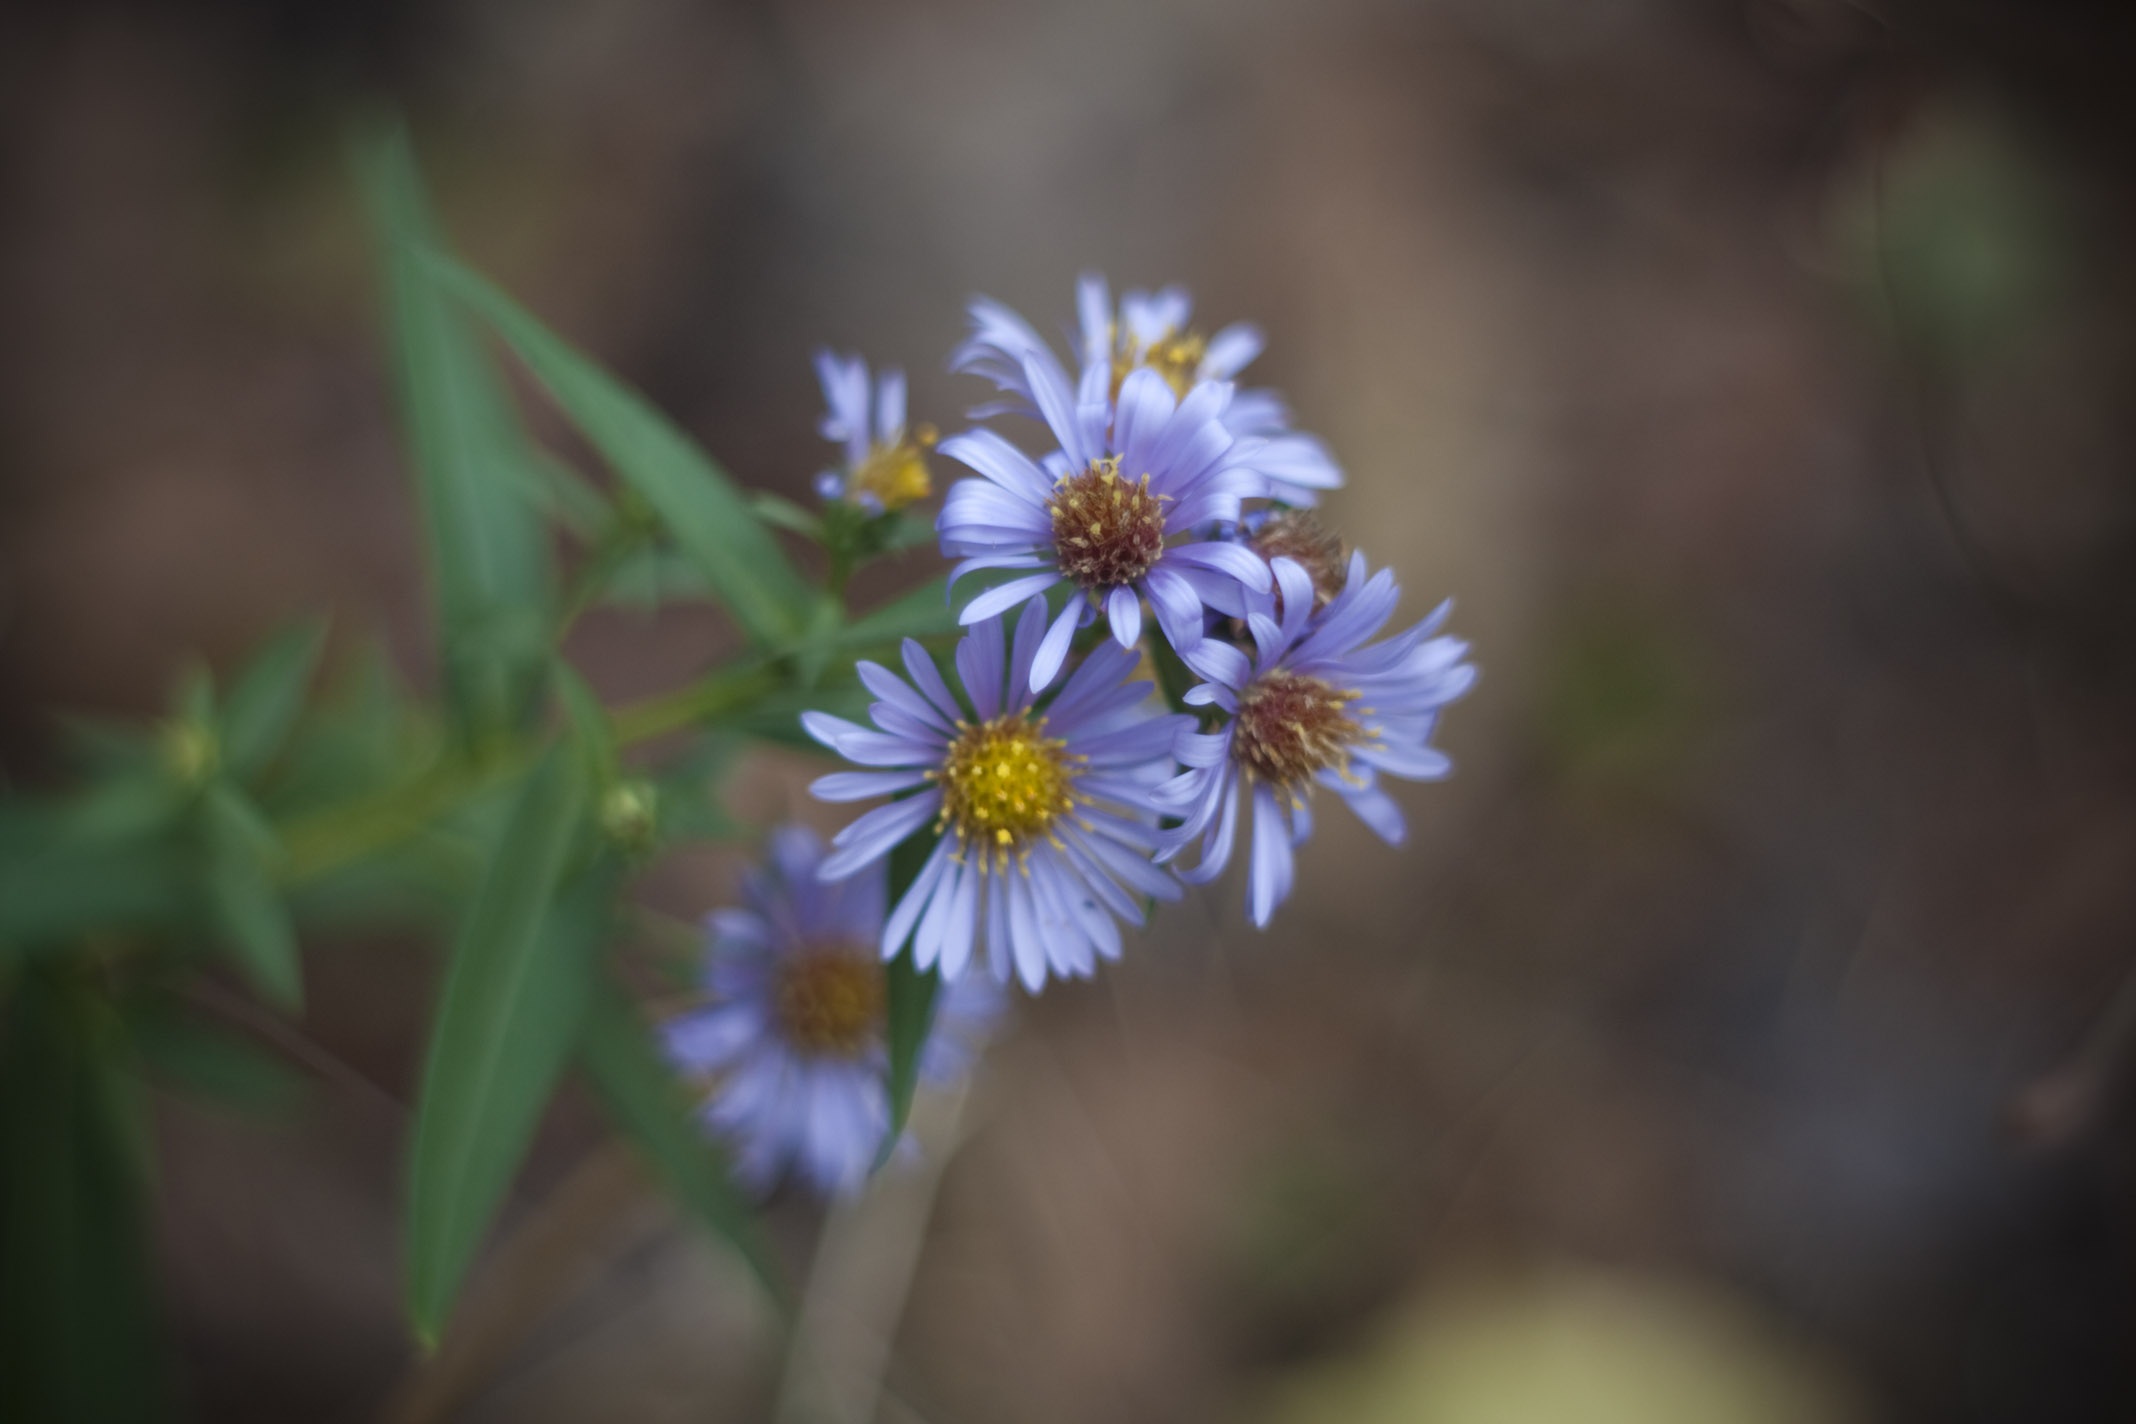
nature, blossom, plant, photography, sunlight, flower, petal, daisy, macro, botany, closeup, flora, wildflower, close up, macro photography, flowering plant, daisy family, detail of, plant stem, land plant